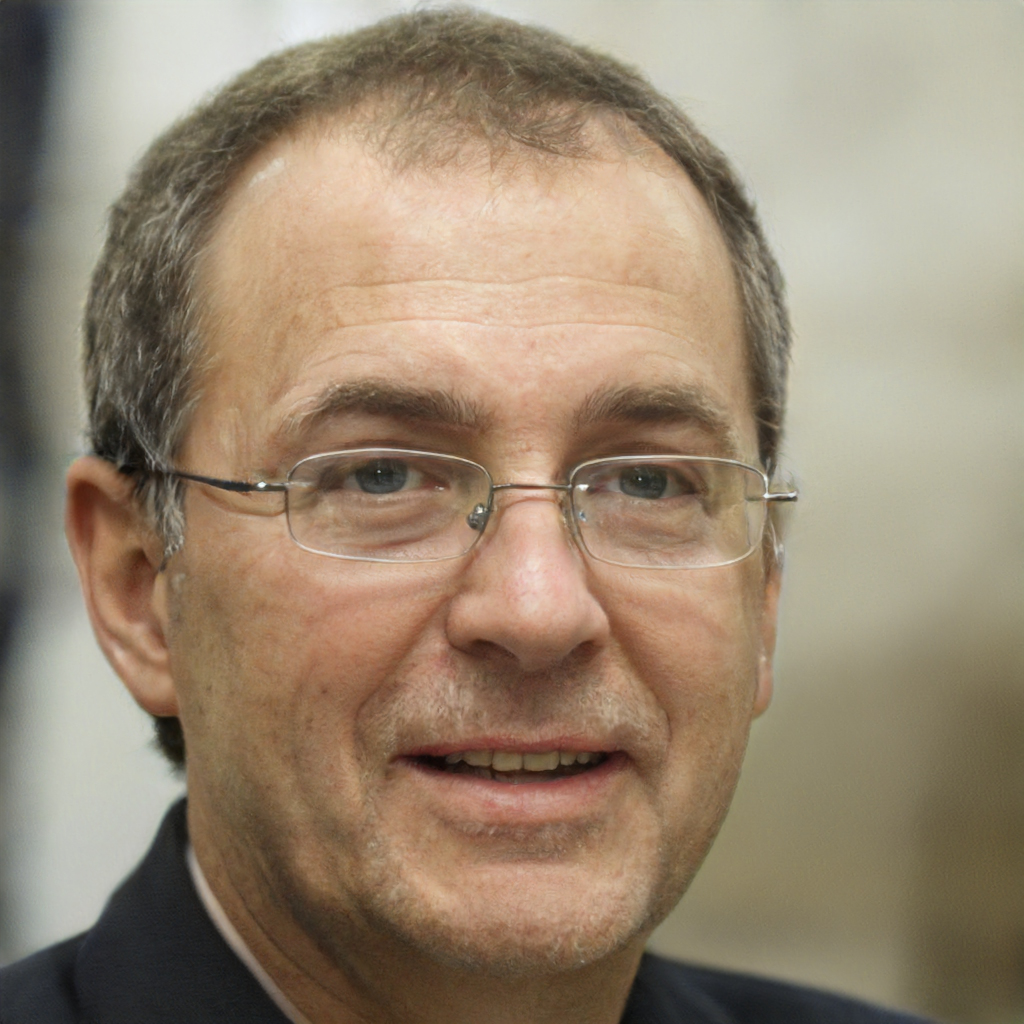
Gender: Male